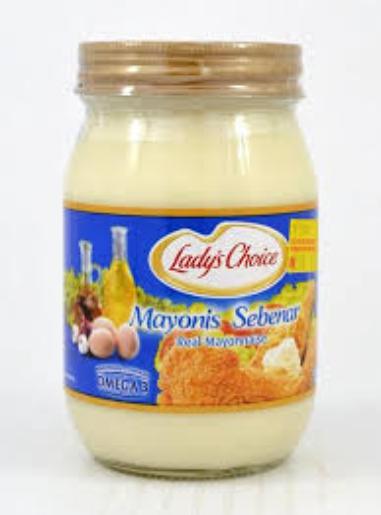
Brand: Lady's Choice
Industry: Food